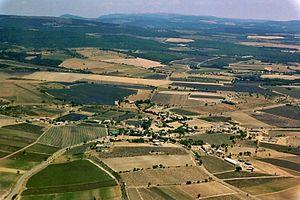
Vue aérienne du plateau d'Albion et du village de Ferrassières le 12.07.2003
Le plateau d'Albion est situé à cheval sur les trois départements du Vaucluse, de la Drôme et des Alpes-de-Haute-Provence. Il se subdivise administrativement en sept communes : Sault, Ferrassières, Aurel, Revest-du-Bion, Saint-Trinit, Saint-Christol, Simiane-la-Rotonde.
Ferrassières est une commune française située dans le département de la Drôme, en région Auvergne-Rhône-Alpes. C'est la seule du département qui se situe sur le plateau d'Albion tout en étant en limite de la montagne de Lure.